Le Bal (1983 film)

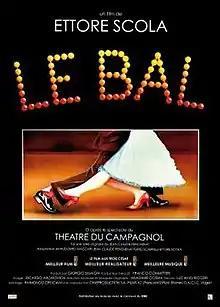
Film poster

Le bal (meaning "The ball") is a 1983 Italian-Franco-Algerian musical film without dialogue directed by Ettore Scola that represents a fifty-year story of French society by way of a ballroom in France.